The Velvet Vampire

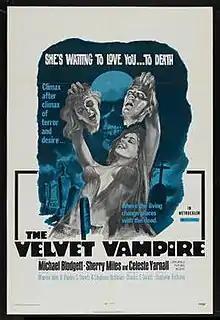
Theatrical release poster

The Velvet Vampire, also known as Cemetery Girls, is a 1971 American vampire film directed by Stephanie Rothman. It stars Celeste Yarnall, Michael Blodgett, Sherry Miles, Gene Shane, Jerry Daniels, Sandy Ward, and Paul Prokop. It has been cited as a cult film.